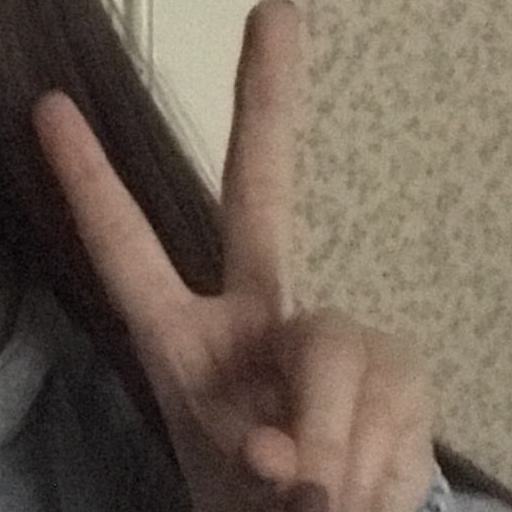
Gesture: peace